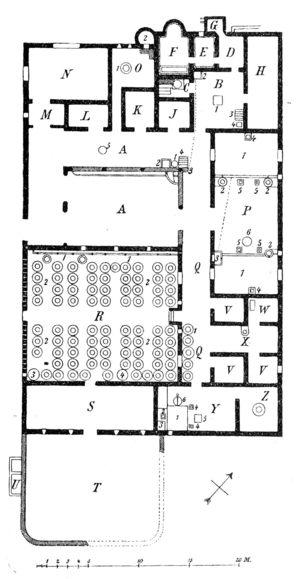
Le mot latin villa désigne un domaine foncier comportant des bâtiments d'exploitation et d'habitation. À l'époque romaine une villa était un règlement rural formé par un bâtiment résidentiel principal et une série de bâtiments secondaires. Son origine est romaine et constituait alors le centre depuis lequel on administrait une exploitation agricole. Il a postérieurement perdu ses fonctions agricoles et a été réduit à son activité résidentielle. Avec la consolidation de la grande propriété pendant l'Empire romain, la villa s'est transformée en centre des grandes exploitations agricoles.